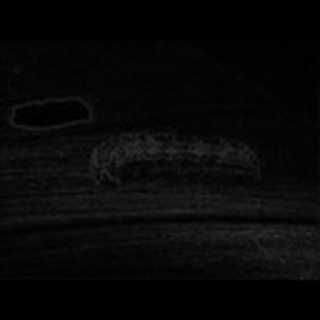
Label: cotton_army_worm